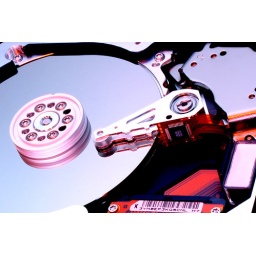
For this image I used a pale blue and red Rossco gels over the flash get this effect.